Tetramethylammonium hydroxide

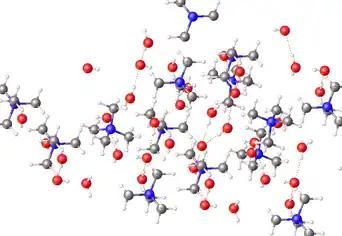
Structure of MeNOH monohydrate.

TMAH is most commonly encountered as an aqueous solution, in concentrations from ~2–25%, and less frequently as solutions in methanol. These solutions are identified by CAS number 75-59-2. Several hydrates such as N(CH)OH·xHO. have been crystallized. These salts contain well separated MeN cations and hydroxide anions (Me is an abbreviation of methyl group). The hydroxide groups are linked by hydrogen bonds to the water of crystallization. Anhydrous TMAH has not been isolated.